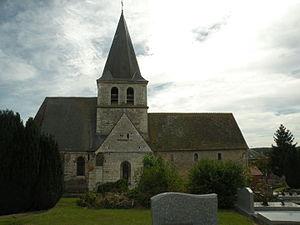
Bonnières (Oise)